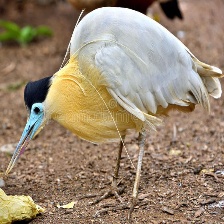
Species: CAPPED HERON
Scientific name: PILHERODIUS PILEATUS
ImageNet parent category: little_blue_heron